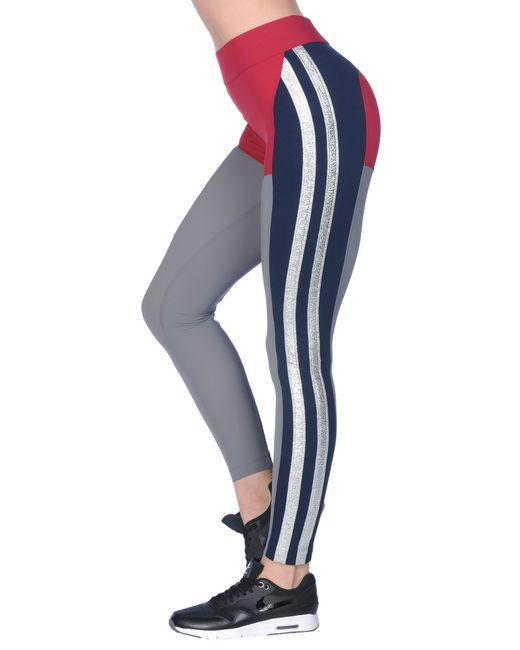
Graues Lycra mit roten und blauen Details und weißen Linien